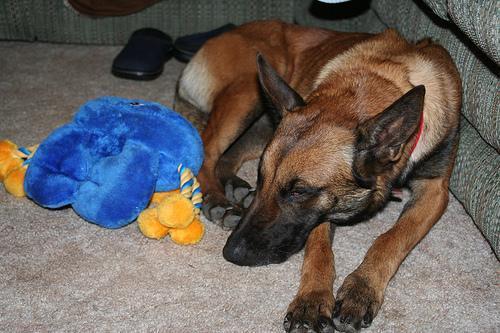
malinois